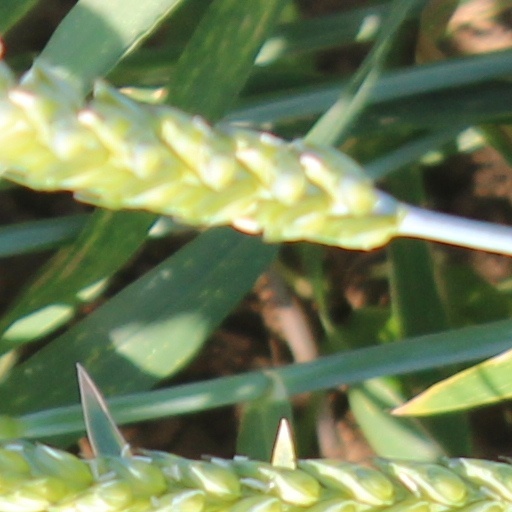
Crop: wheat